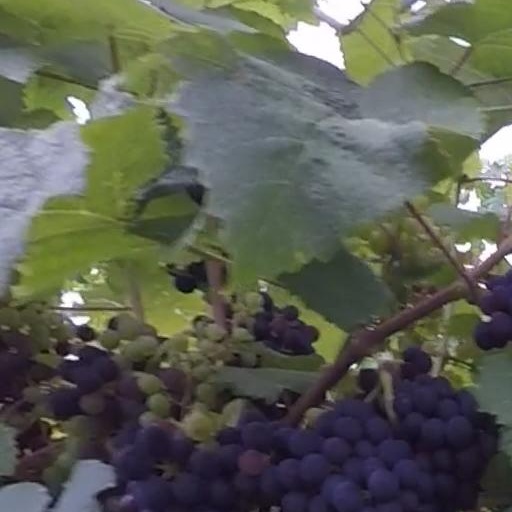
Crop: grape